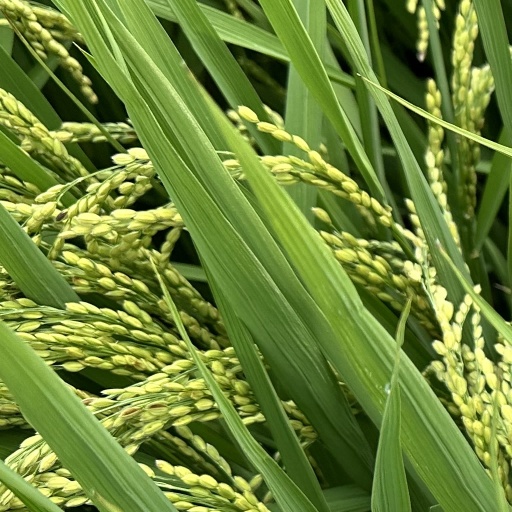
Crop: rice